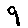
Label: 9